Arhopala hercules

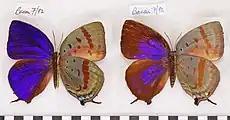
"Arhopala hercules stymphelus"

lustre. In the typical form from Celebes the under surface shows an intensely lustrous greenish tinge, only the postmedian transverse band is well developed, quite straight; proximally to it some scattered spots.